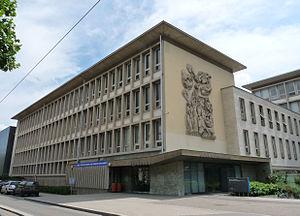
INSA (Institut national des sciences appliquées) de Strasbourg)
Strasbourg est une commune française située dans le département du Bas-Rhin. Préfecture du département, elle est également, depuis le 1ᵉʳ janvier 2016, le chef-lieu de la région Grand Est. Capitale de la région historique d'Alsace, la ville est bordée par le Rhin et frontalière avec l'Allemagne.
L'institut national des sciences appliquées de Strasbourg est l'une des 205 écoles d'ingénieurs françaises accréditées au 1ᵉʳ septembre 2019 à délivrer un diplôme d'ingénieur. Elle est aussi habilitée par le ministère de la Culture à délivrer le diplôme d'architecte de l'INSA Strasbourg.